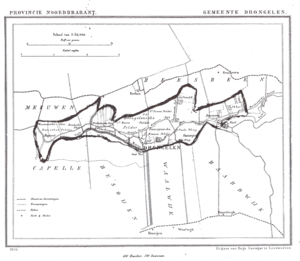
Drongelen, Haagoort, Gansoijen en Doeveren est une ancienne commune néerlandaise situé dans la province du Brabant-Septentrional.